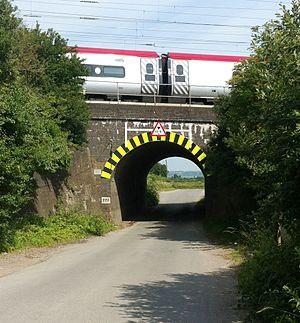
L’attaque du train postal Glasgow-Londres est une attaque de train commise le 8 août 1963 à Ledburn en Angleterre contre le train postal Glasgow-Londres et considérée à l'époque comme le « casse du siècle ». À la suite de l'enquête policière, notamment à la ferme où les braqueurs préparent leur coup et où ils se réfugient après l'événement, la plupart de la quinzaine de criminels impliqués sont condamnés à des sentences de vingt à trente ans de prison mais plusieurs s'évadent et sont recapturés. L'argent, en grande partie, n'a jamais été retrouvé.
Le Trésor des Chevrets est le premier album de bande dessinée des Aventures de Vick et Vicky.